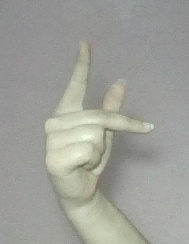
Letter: dha